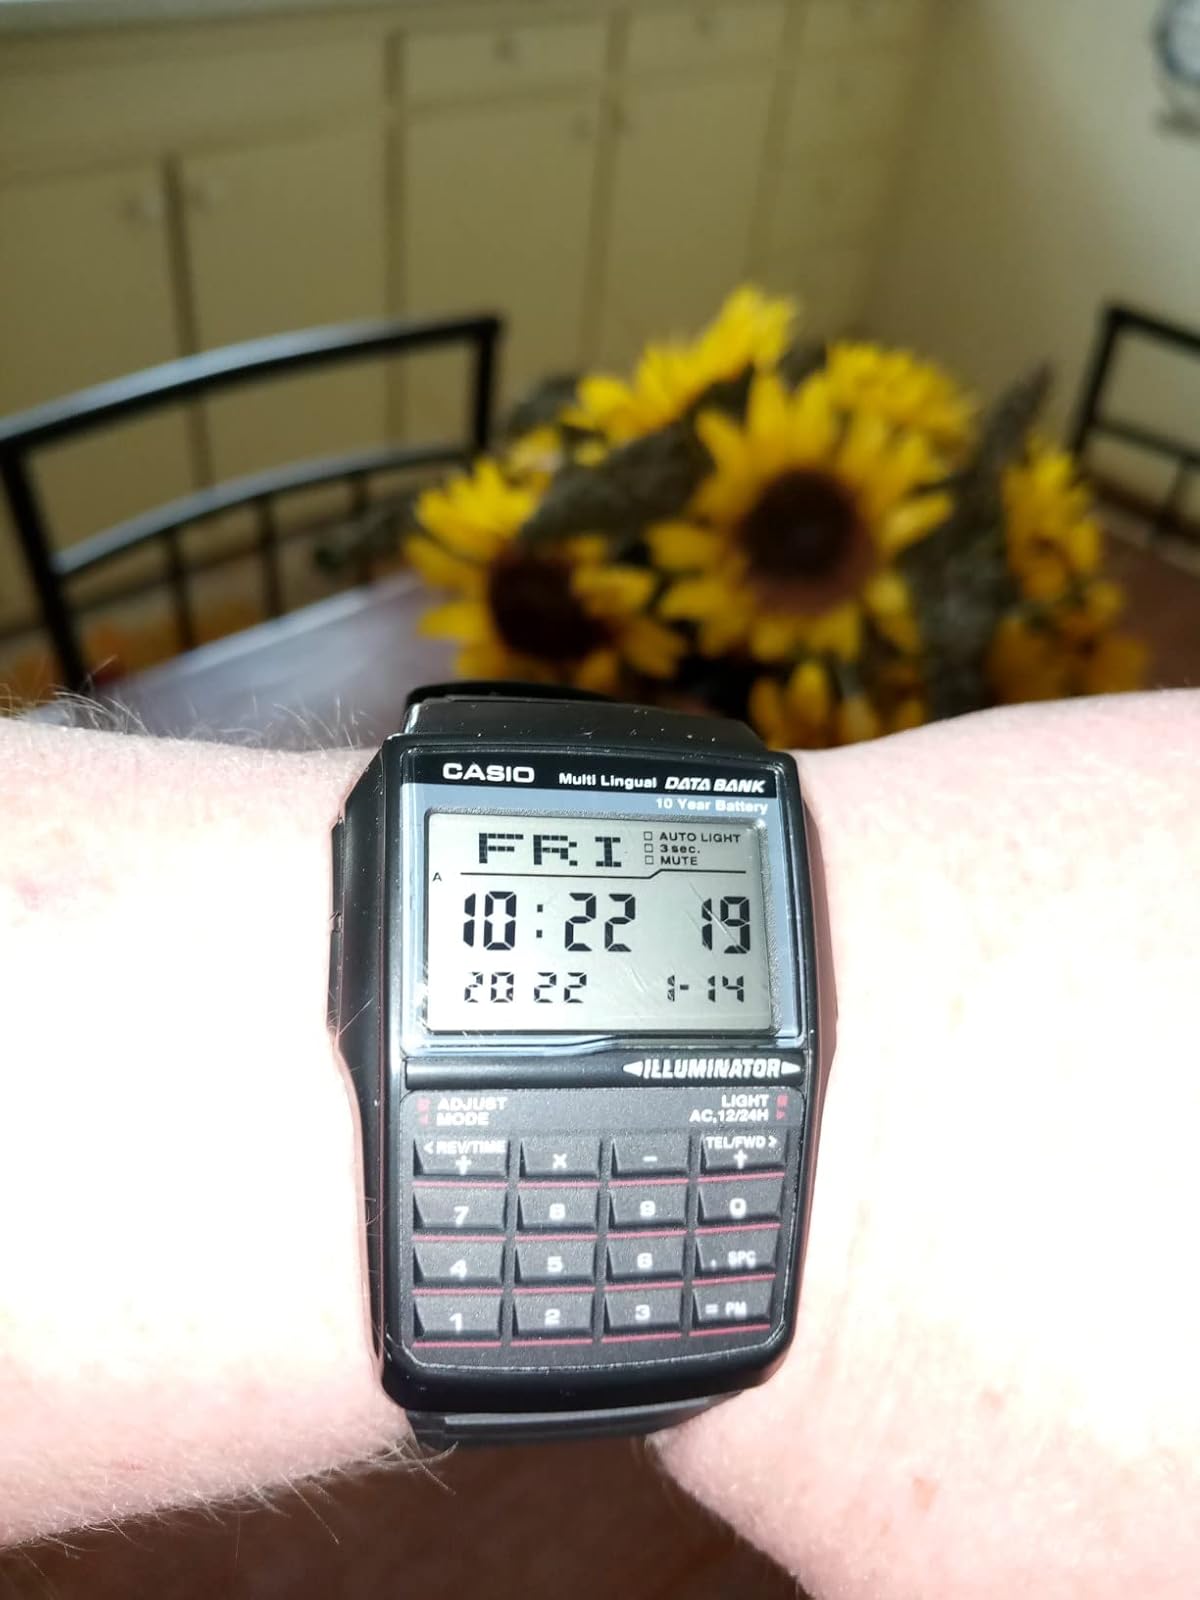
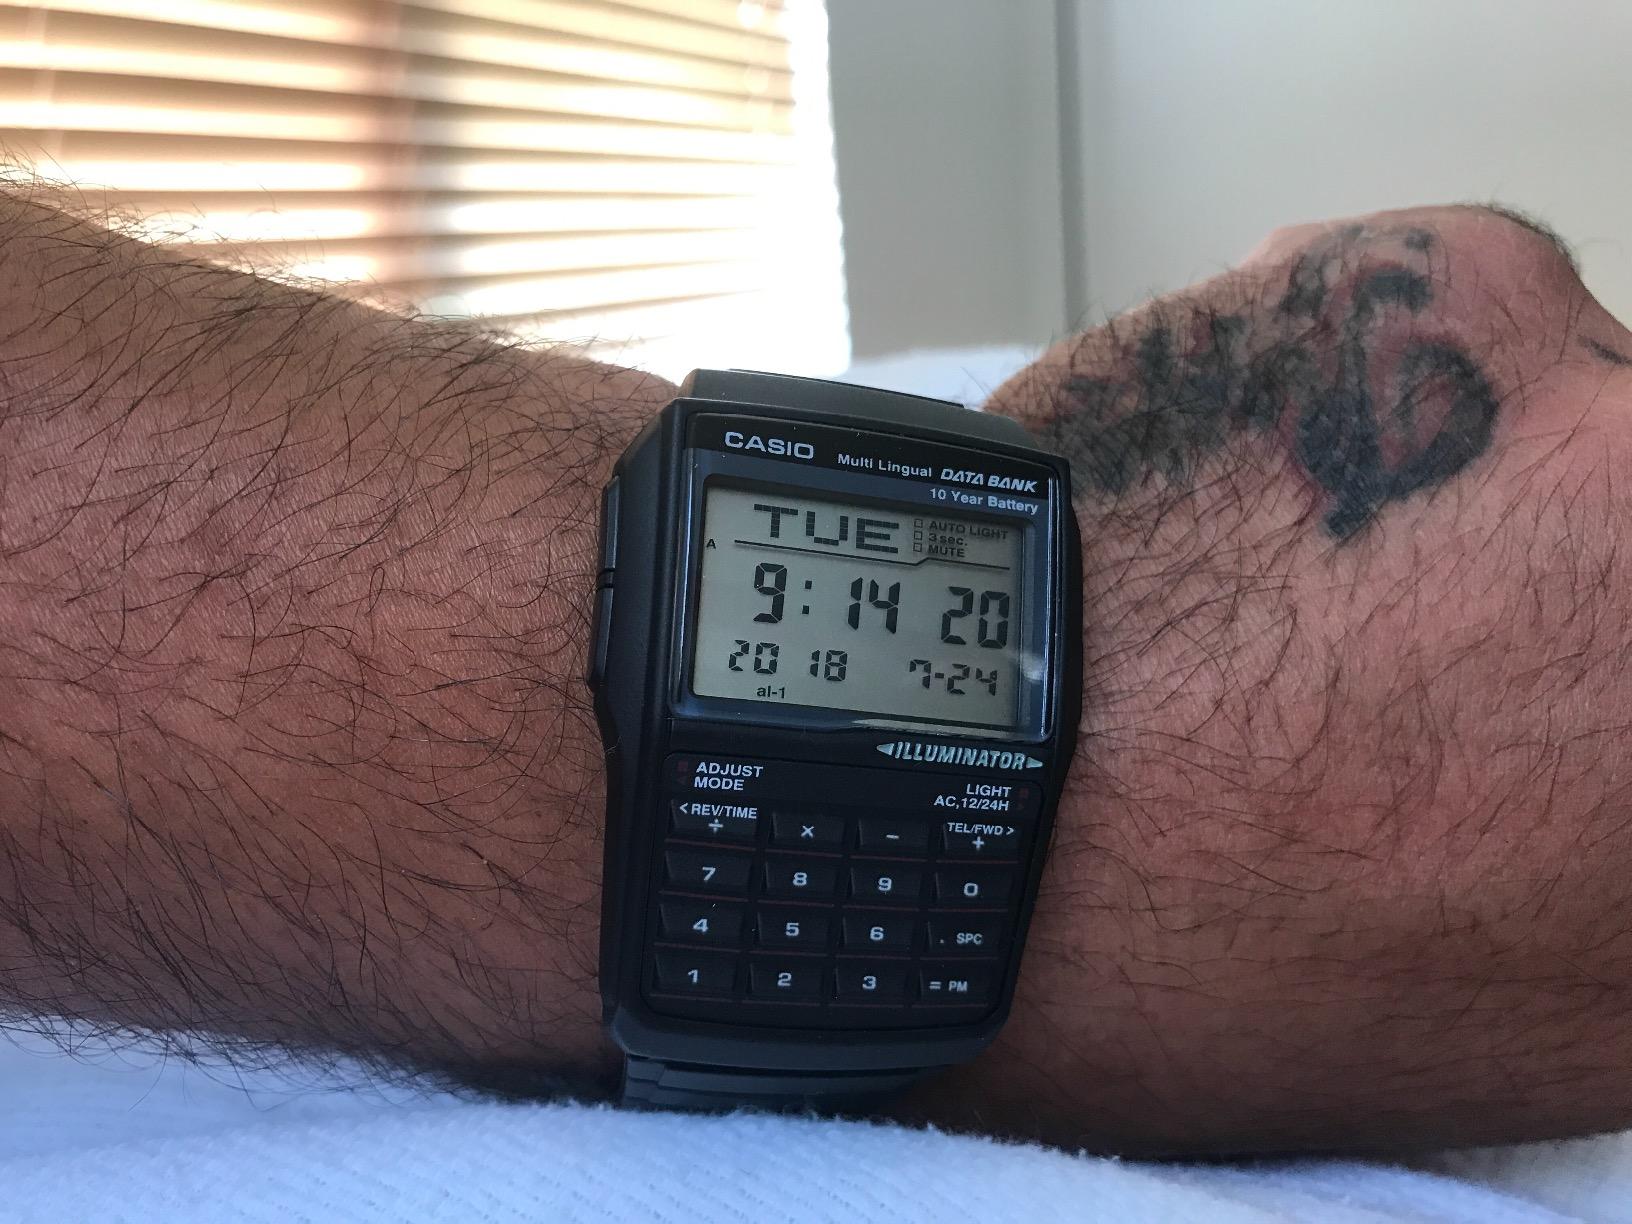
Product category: accessories_watch
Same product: yes